Shaanxi

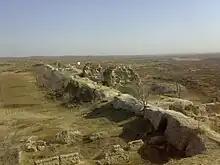
Tongwancheng, capital of Northern Xia (407–431)

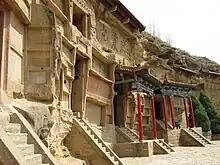
Cliff inscriptions in Red Stone Gorge from 1587 to 1949

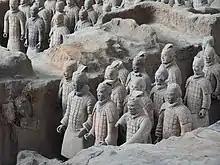
Terracotta Warriors

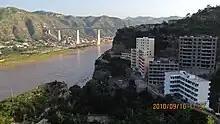
The Yellow River is the natural provincial border between Wubu, Shaanxi (right) and Liulin, Shanxi (left), both being the heartland of Jin Chinese language. The Taiyuan–Zhongwei–Yinchuan railway ran across the bridge.

Shaanxi is considered one of the cradles of Chinese civilization. Thirteen feudal dynasties established their capitals in the province during a span of more than 1,100 years, from the Zhou dynasty to the Tang dynasty.